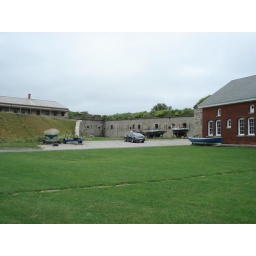
And a corner of the Yachting Museum, with old wooden sailboats around it.